Molecular cloud

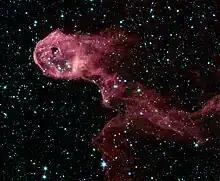
The Elephant's Trunk Nebula is an elongated dark globule. The globule is a condensation of dense gas that is barely surviving the strong ionizing radiation from a nearby massive star.

Most of the gas constituting a molecular cloud is molecular hydrogen, with carbon monoxide being the second most common compound. Molecular clouds also usually contain other elements and compounds. Astronomers have observed the presence of long chain compounds such as methanol, ethanol and benzene rings and their several hydrides. Large molecules known as polycyclic aromatic hydrocarbons have also been detected.